12 mm Lefaucheux

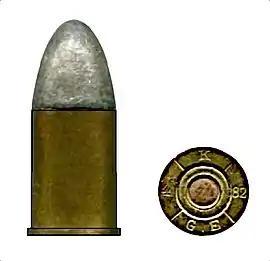

In these markings, the initials "G. E" referring to the manufacturer "Ernest Gaupillat", and the other letter and digits referring to the batch (probably place and date).